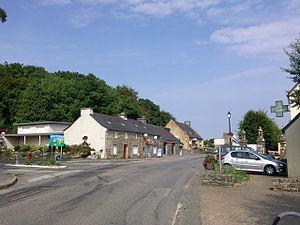
Dirinon [diʁinɔ̃] est une commune du département du Finistère, dans la région Bretagne, en France.